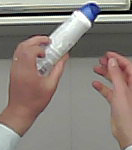
Product: dove_spray